Human rights in Israel

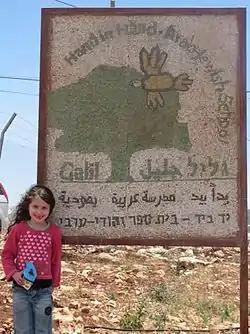
Sign in front of the Galil school, a joint Arab-Jewish primary school in Israel.

Israel's Pupils' Rights Law of 2000 prohibits discrimination of students for sectarian reasons in admission to or expulsion from an educational institution, in establishment of separate educational curricula or holding of separate classes in the same educational institution, and in rights and obligations of pupils. This law has been enforced by the Supreme Court of Israel, prompting protests from Orthodox families who objected to sending their children to integrated schools.